Marco Polo sheep

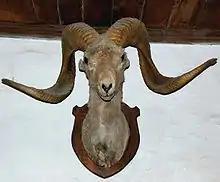
The head of a sheep with long, curved horns is mounted on a wooden plaque hung on a wall as a hunting trophy

Hunting the Marco Polo sheep first became popular when Mohammed Zahir Shah, king of Afghanistan, hunted and killed a ram in the 1950s. He thereafter declared that the valley in which he hunted be a protected habitat for the sheep as a hunting grounds for Afghan royalty, and it was not until 1968 that an American tourist was allowed to hunt in the reserve. In 2008, it was estimated that American hunters paid an average of $20,000 to $25,000 for an expedition to hunt a Marco Polo sheep. A recent study put the cost at $40,000 per permit.